Montferrat

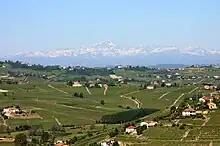
A landscape in Montferrat: view from San Marzano Oliveto, Astesan Montferrat, towards Monviso

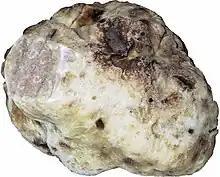
White truffle washed and corner cut to show the interior

20 million years ago the Alps were formed, in the Mediterranean area producing a new rising heat from the Earth's mantle which resulted in the buckle and rupture of the European crust which detached the Sardinian-Course block, the micro Sardinian plate did pin on the Ligurian Gulf executing a counterclockwise rotation of 50° and forming the Ligurian Sea. The sea covered the hill of Turin, the Langhe, Montferrat and the Po Valley. The rotation of the Corsica-Sardinia block opposed by the African block produced a pressure that gave rise to the Apennines. 8 million years ago to the east of the Corsica-Sardinia block opened a wide north–south divide that separated the Italian peninsula from Corsica and Sardinia, this gap widened to become the Tyrrhenian Sea. In the period from 7 to 5 million years ago, the Mediterranean Sea was closed and remained isolated from the Atlantic Ocean. This resulted in the increase of the temperature of the water that turned the Mediterranean into a low-salt lake with many areas dried up, this condition lasted for several hundreds of thousands of years was deposited sediment-type saline evaporites. Subsequently, the Mediterranean Sea was opened, and the ocean water began to circulate between the Alps and the Apennines had formed a triangular gulf that covered the entire Po Valley. Due to the continuous lifting of the Alps and the Apennines to the sea withdrew from this gulf and the accumulation of sediments carried by the rivers gave rise to a flood plain which corresponds to the Po Valley. The marine deposits of this period are visible in the area of Asti.